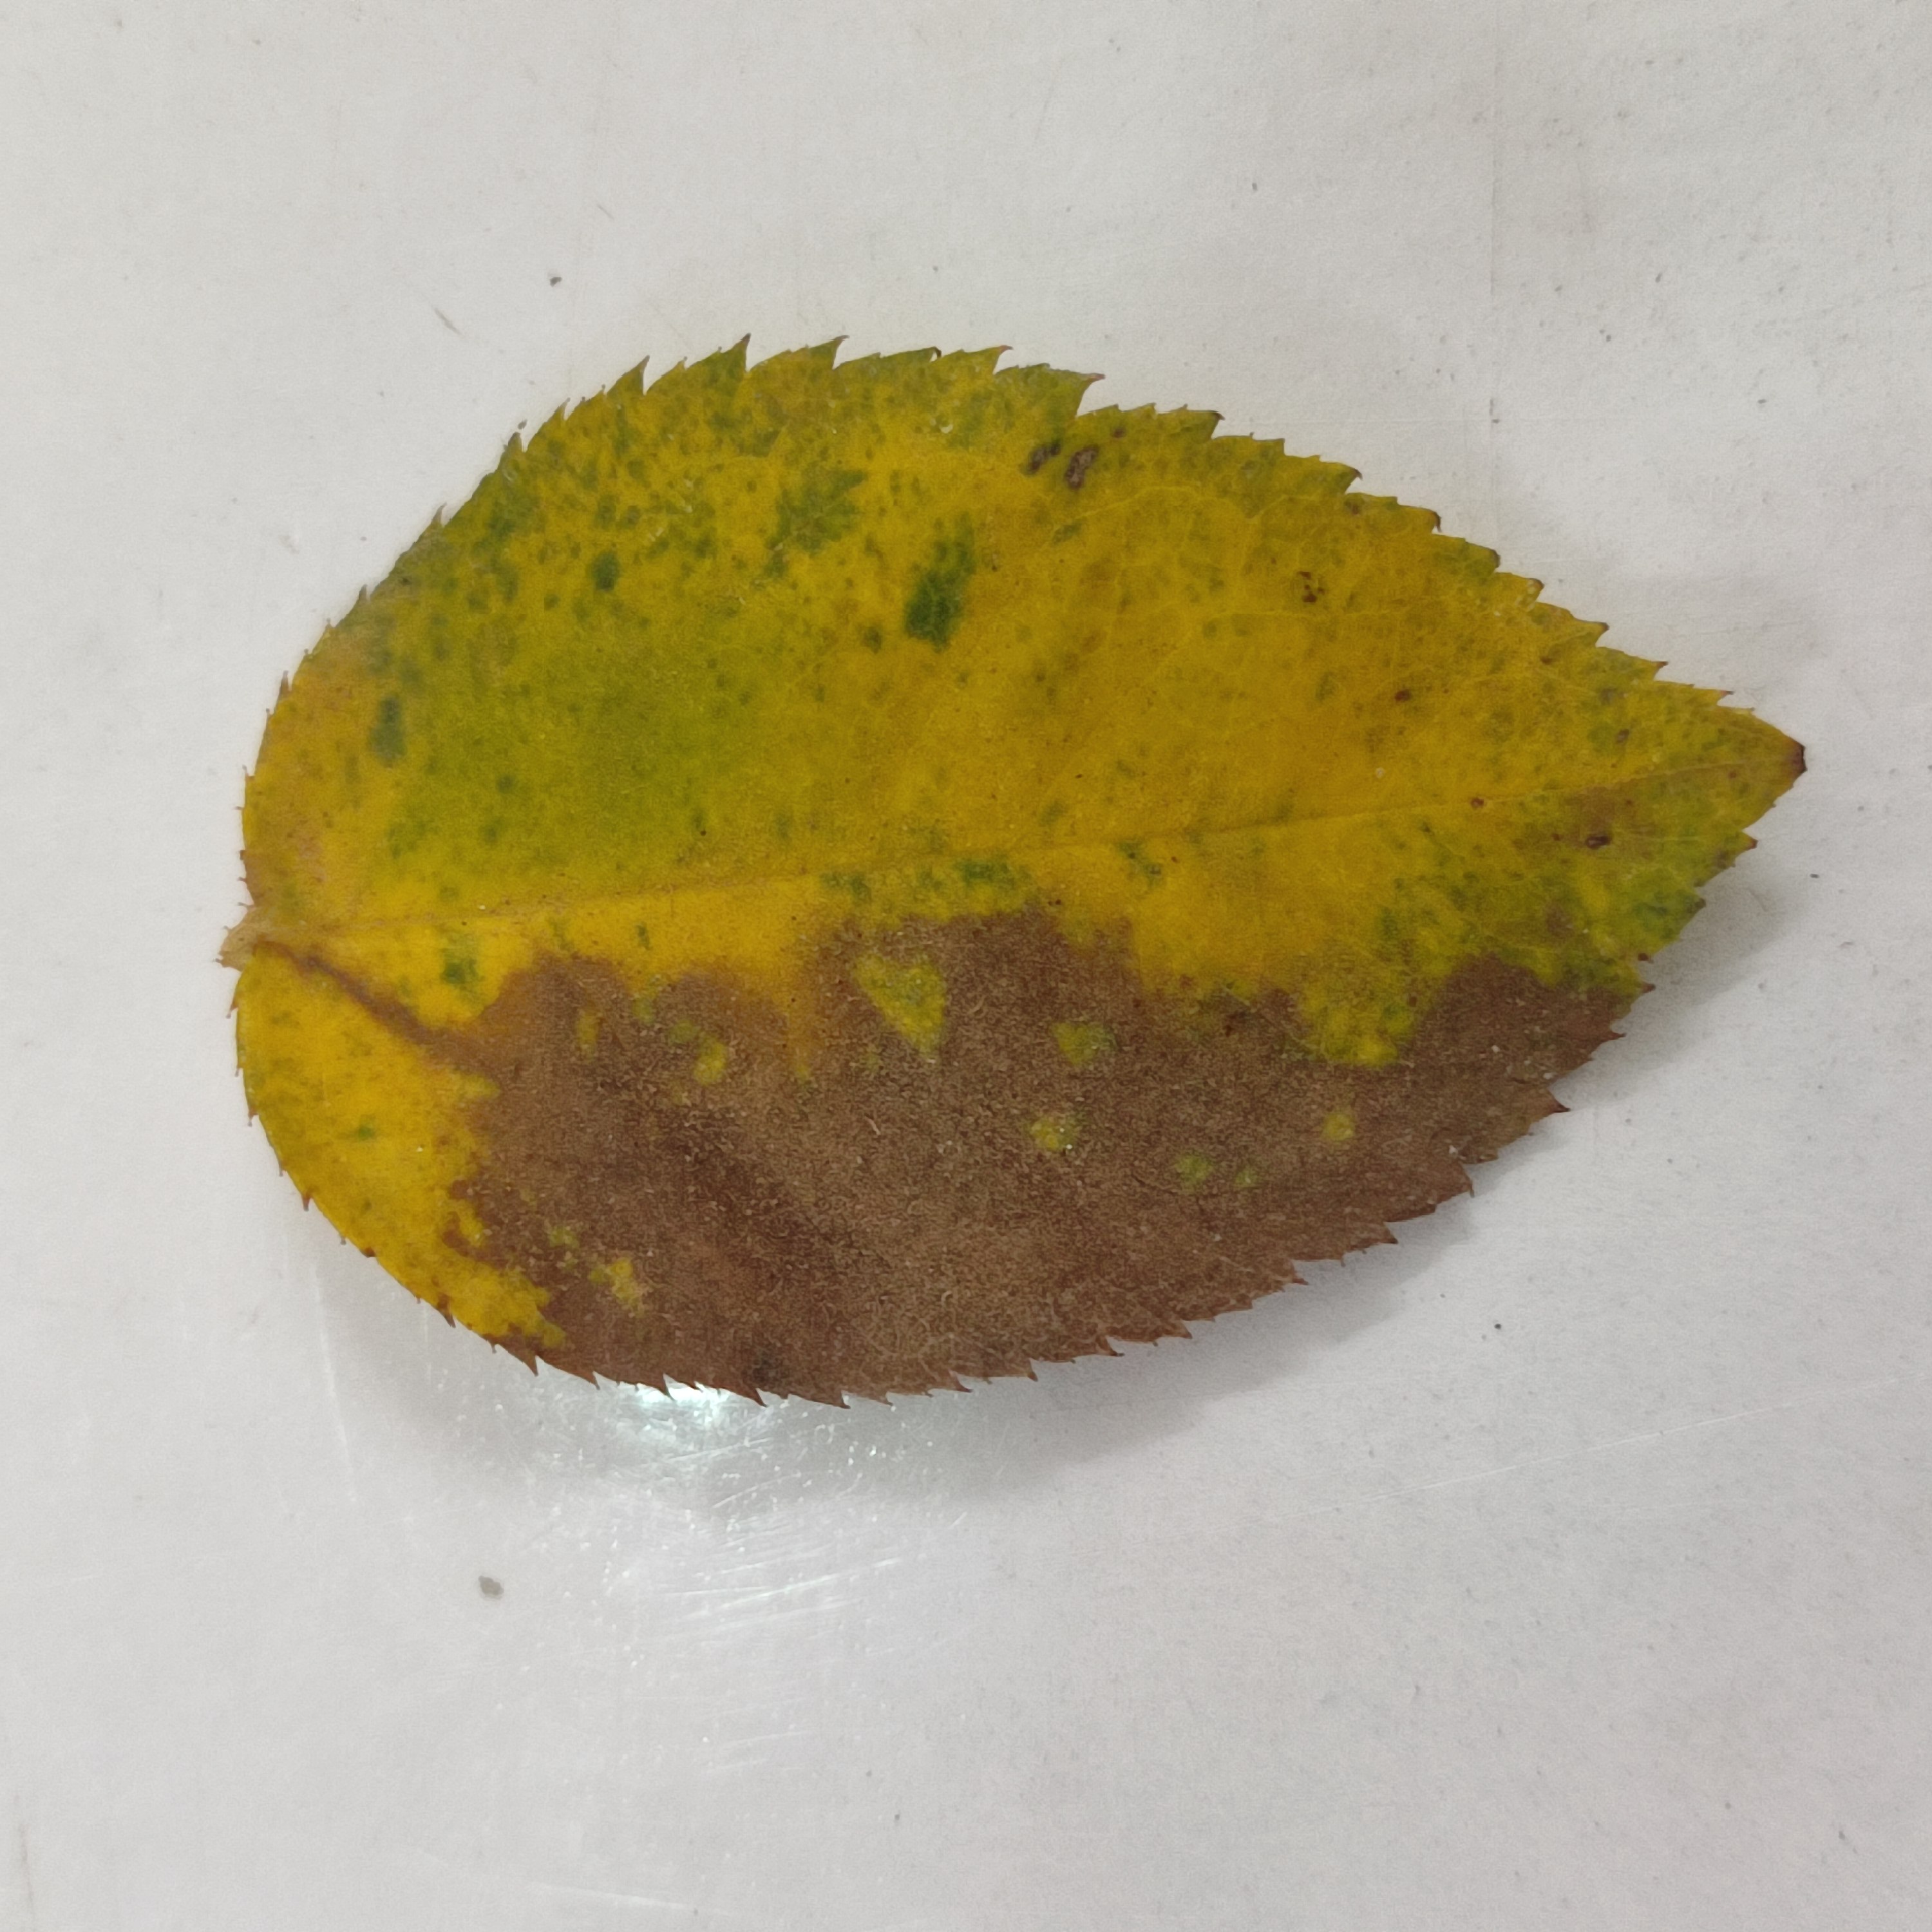
Label: Black Spot